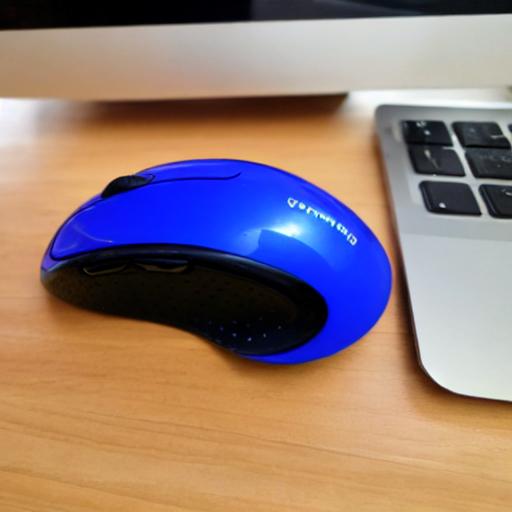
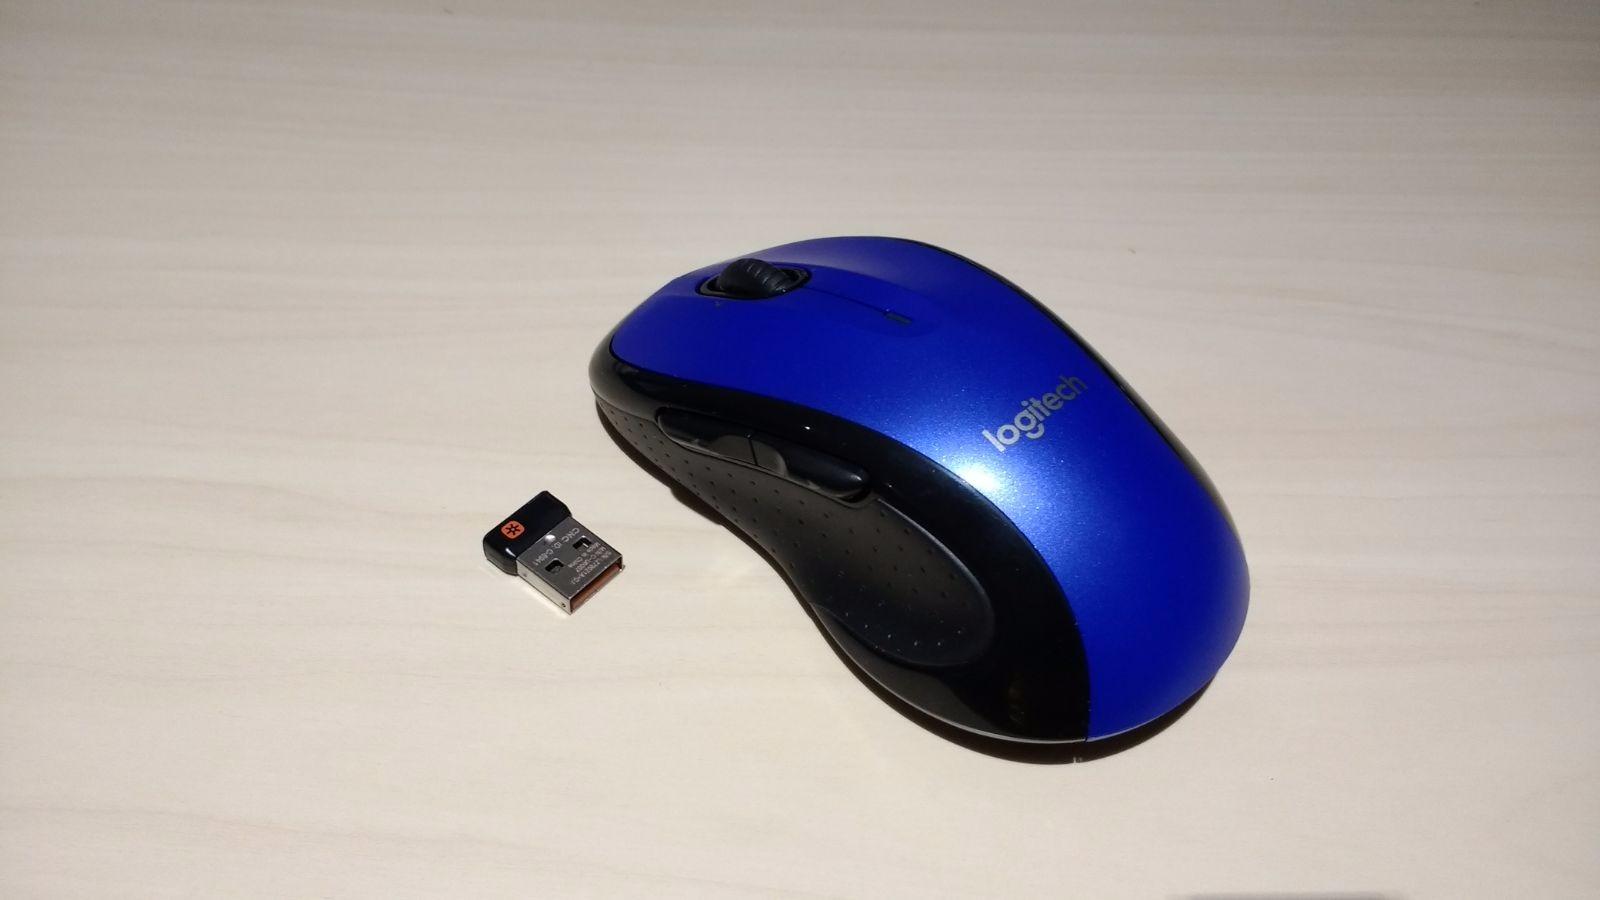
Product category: mouse
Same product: no